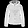
Label: Coat